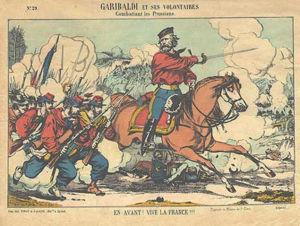
Trois batailles de Dijon ont lieu en 1870 et 1871, dans le cadre de la guerre franco-prussienne de 1870, sur l'actuel territoire de la commune française de Dijon.
Chronologie de l'Europe